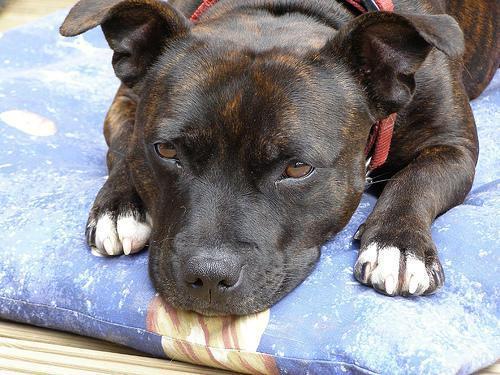
American_Staffordshire_terrier